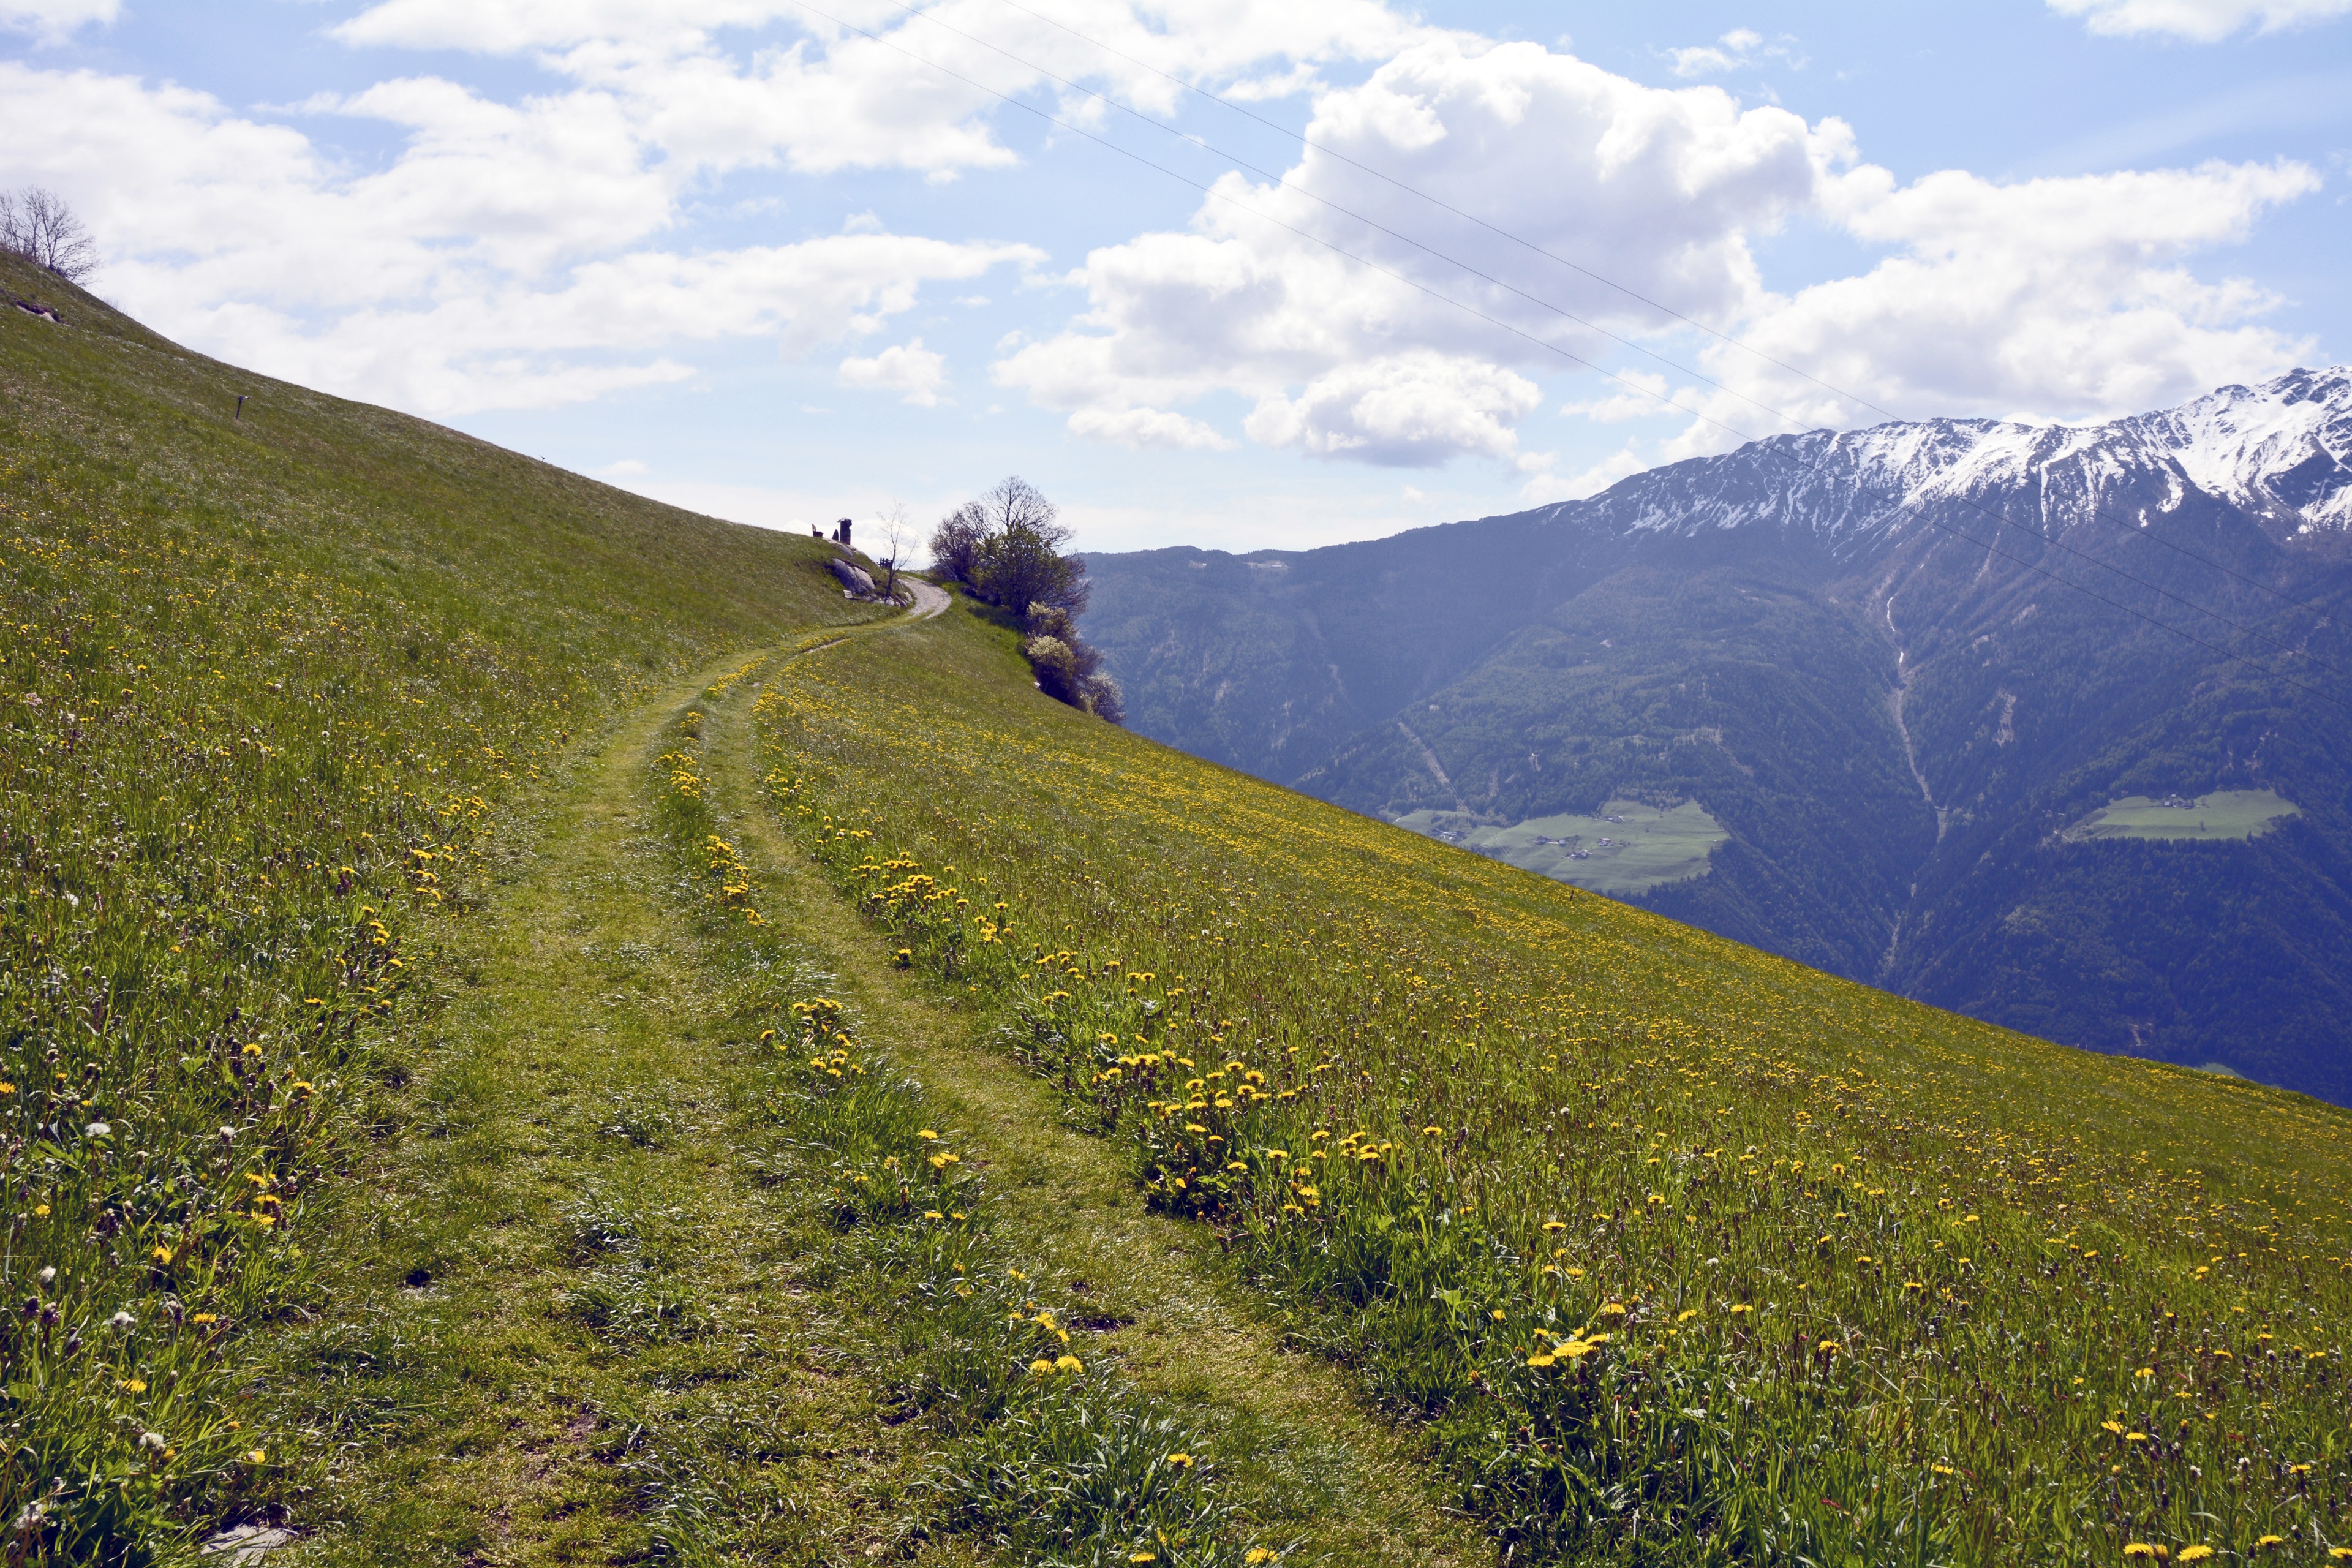
landscape, nature, grass, wilderness, walking, mountain, hiking, trail, field, meadow, prairie, hill, adventure, valley, mountain range, pasture, highland, ridge, wildflower, mountains, alps, grassland, plateau, fell, idyll, away, ecosystem, rural area, landform, south tyrol, on foot, mountain pass, geographical feature, mountainous landforms